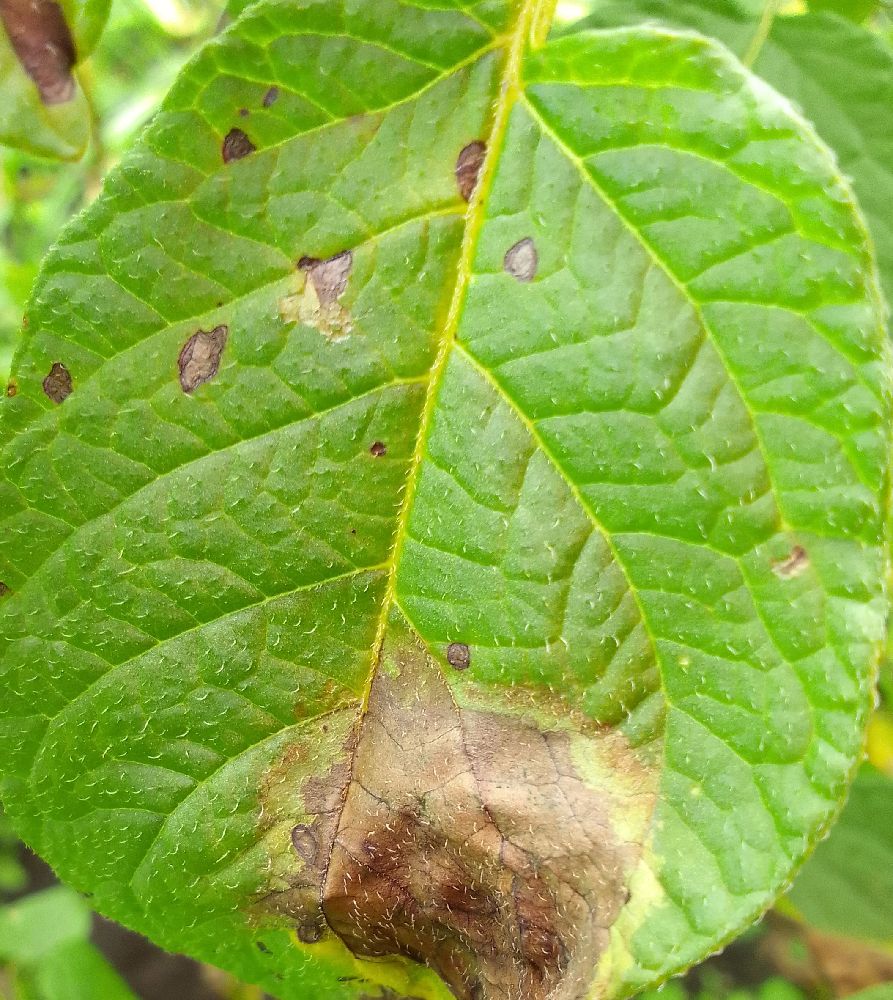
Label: Late blight